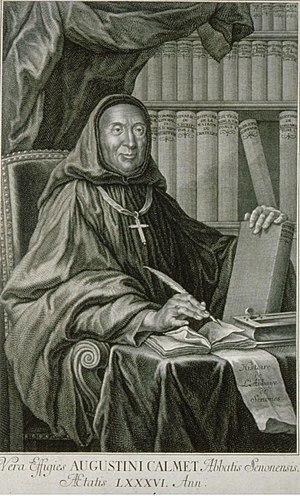
Vera Effigies Augustini Calmet Abbatis Senonensis, gravure représentant Augustin Calmet, Bibliothèque nationale et universitaire de Strasbourg, 1750.
Le vampire est un type de revenant qui fait partie des grandes créatures légendaires issues des mythologies où se combinent de diverses manières l'inquiétude de l'au-delà et le mystère du sang. Suivant différents folklores et selon la superstition la plus courante, ce mort-vivant se nourrit du sang des vivants afin d’en tirer sa force vitale, ses victimes devenant parfois des vampires après leur mort. La légende du vampire puise ses origines dans des traditions mythologiques anciennes et diverses, elle se retrouve dans toutes sortes de cultures à travers le monde.
Augustin Calmet, connu sous le nom de Dom Calmet, est un exégète et érudit lorrain, bénédictin de la congrégation de Saint-Vanne et Saint-Hydulphe.